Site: brandenburg
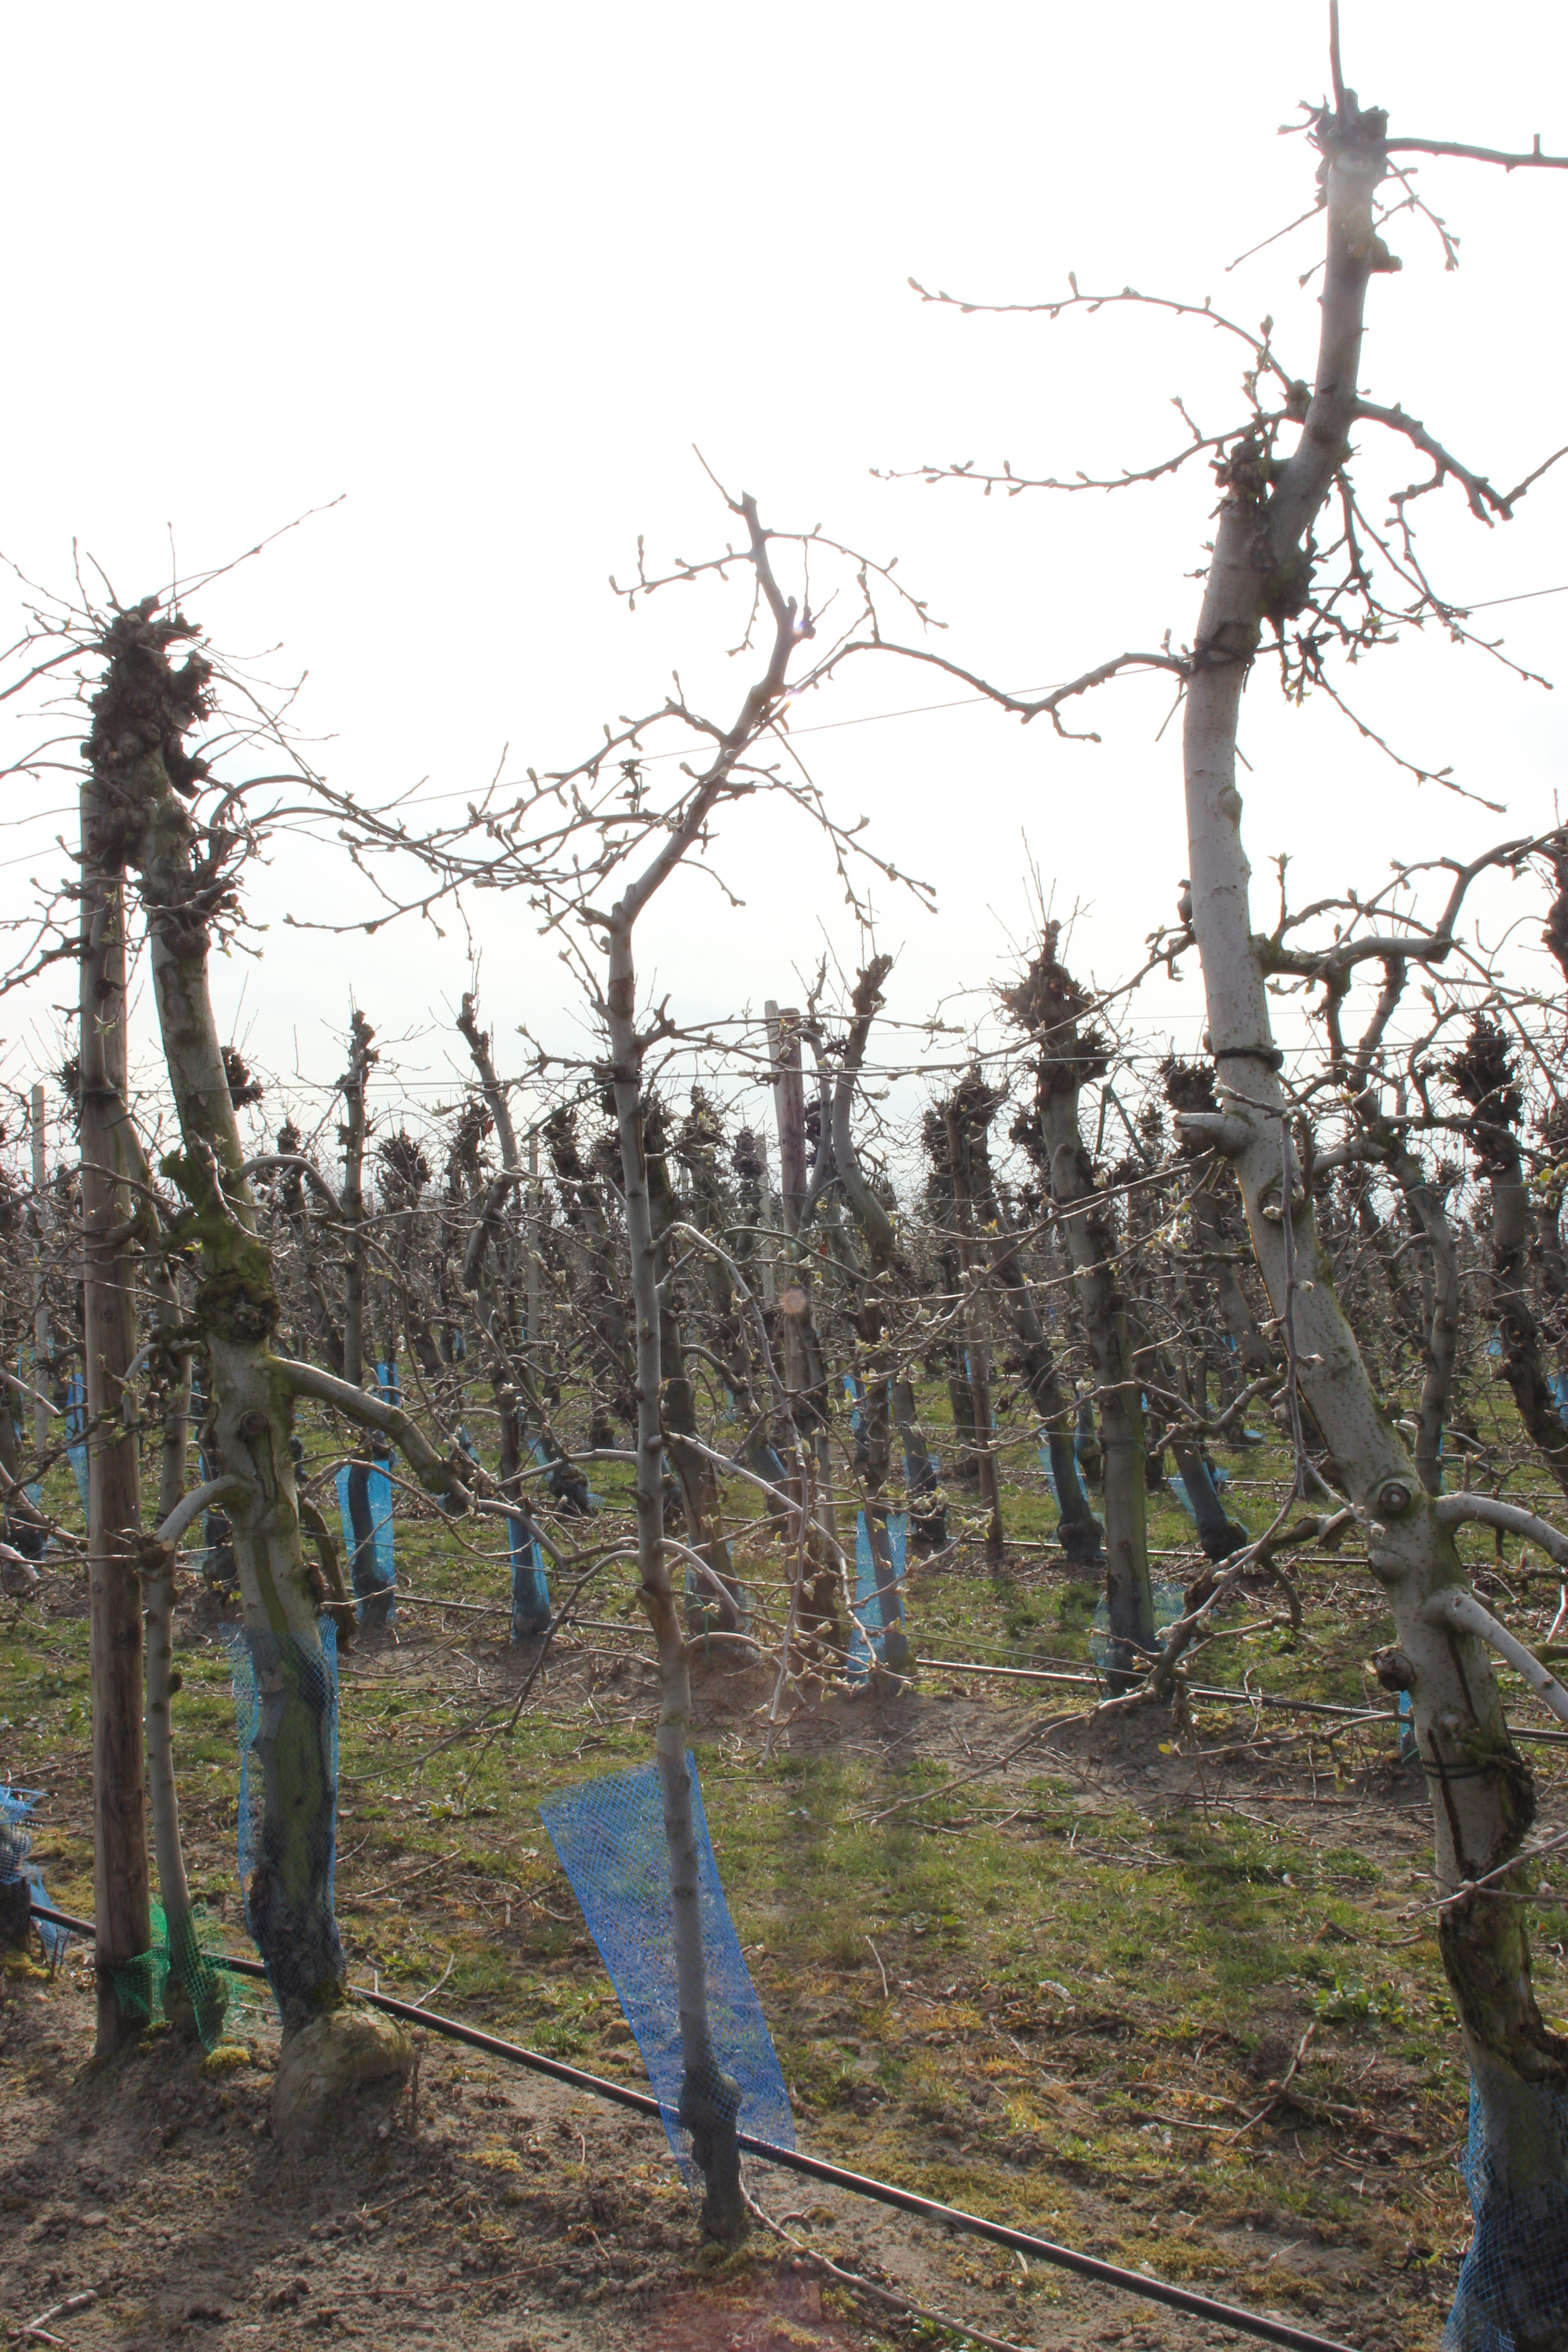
Growth stage (BBCH 54): Inflorescence emergence